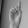
ASL letter: D